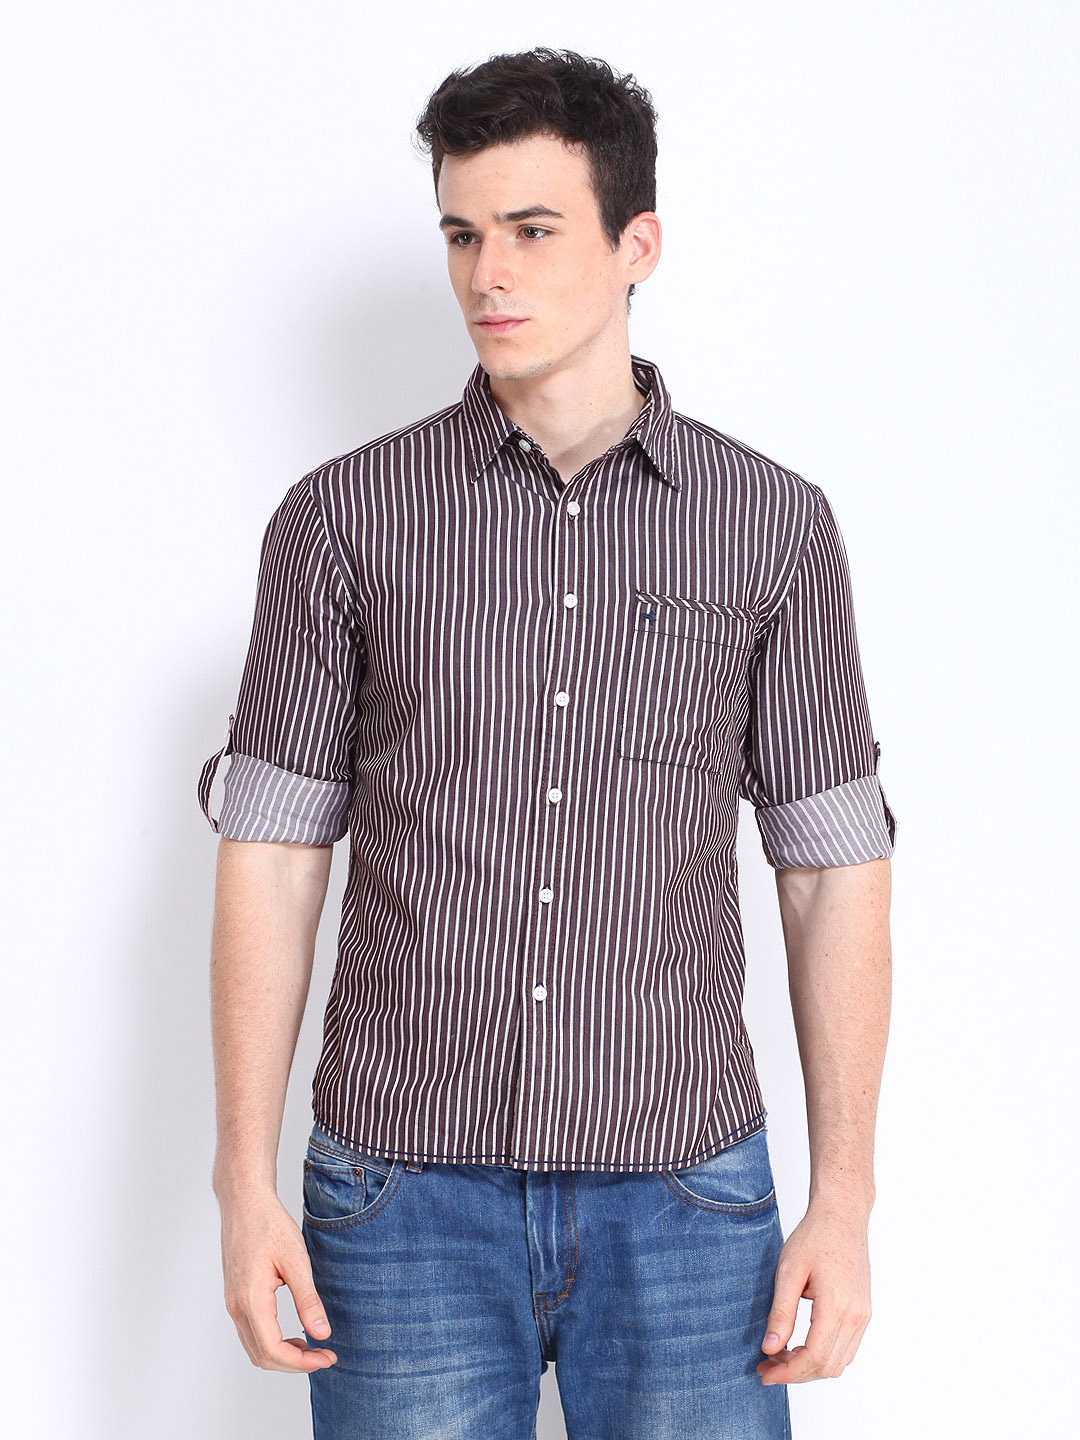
Wrangler Men Brown Striped Shirt
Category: Apparel / Topwear / Shirts
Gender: Men
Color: Brown
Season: Summer 2012
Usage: Casual